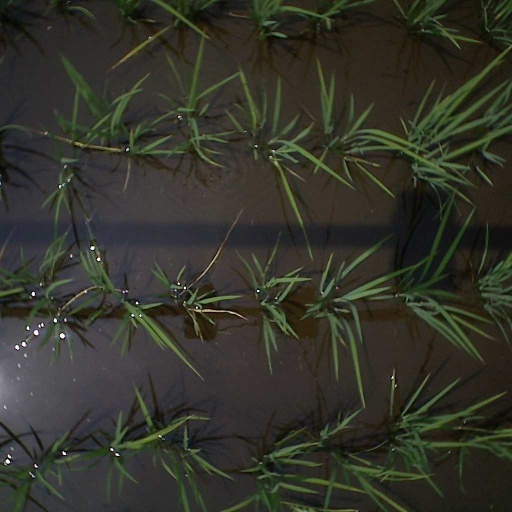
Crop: rice